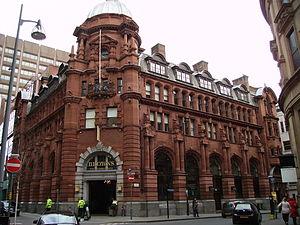
Un bar à vin est une variante de bar-restaurant, spécialisé dans la dégustation de vins, pour les amateurs oenophiles.